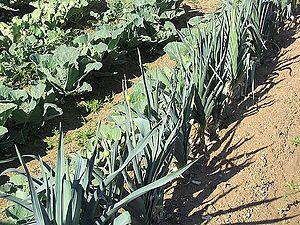
Rang de poireaux Photo prise à deltebre (Espagne) en avril 2004 Jean Tosti 10/2004
Vert poireau est un nom de couleur d'emploi relativement rare, en référence à la couleur vert des feuilles du poireau. Ces feuilles ayant un aspect très différent en lumière directe, au soleil, et en lumière diffuse, et variant progressivement du blanc à un vert foncé sur leur longueur, ne suffisent évidemment pas pour donner une indication de la couleur vert poireau, qui semble se référer, en général, plutôt au vert, la partie moins délicate du légume utilisé pour la soupe, vu dans la cuisine, qu'à la plante vue au jardin potager. Le « vert tendre comme le poireau » définit plutôt le prasin.